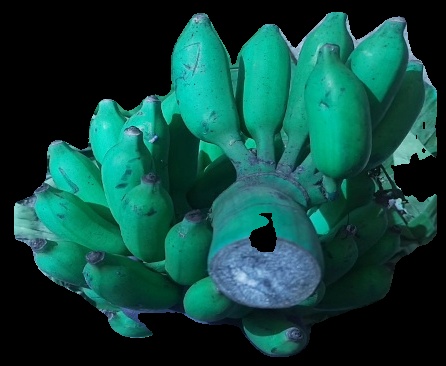
Variety: elakki-bale
Grade: grade3